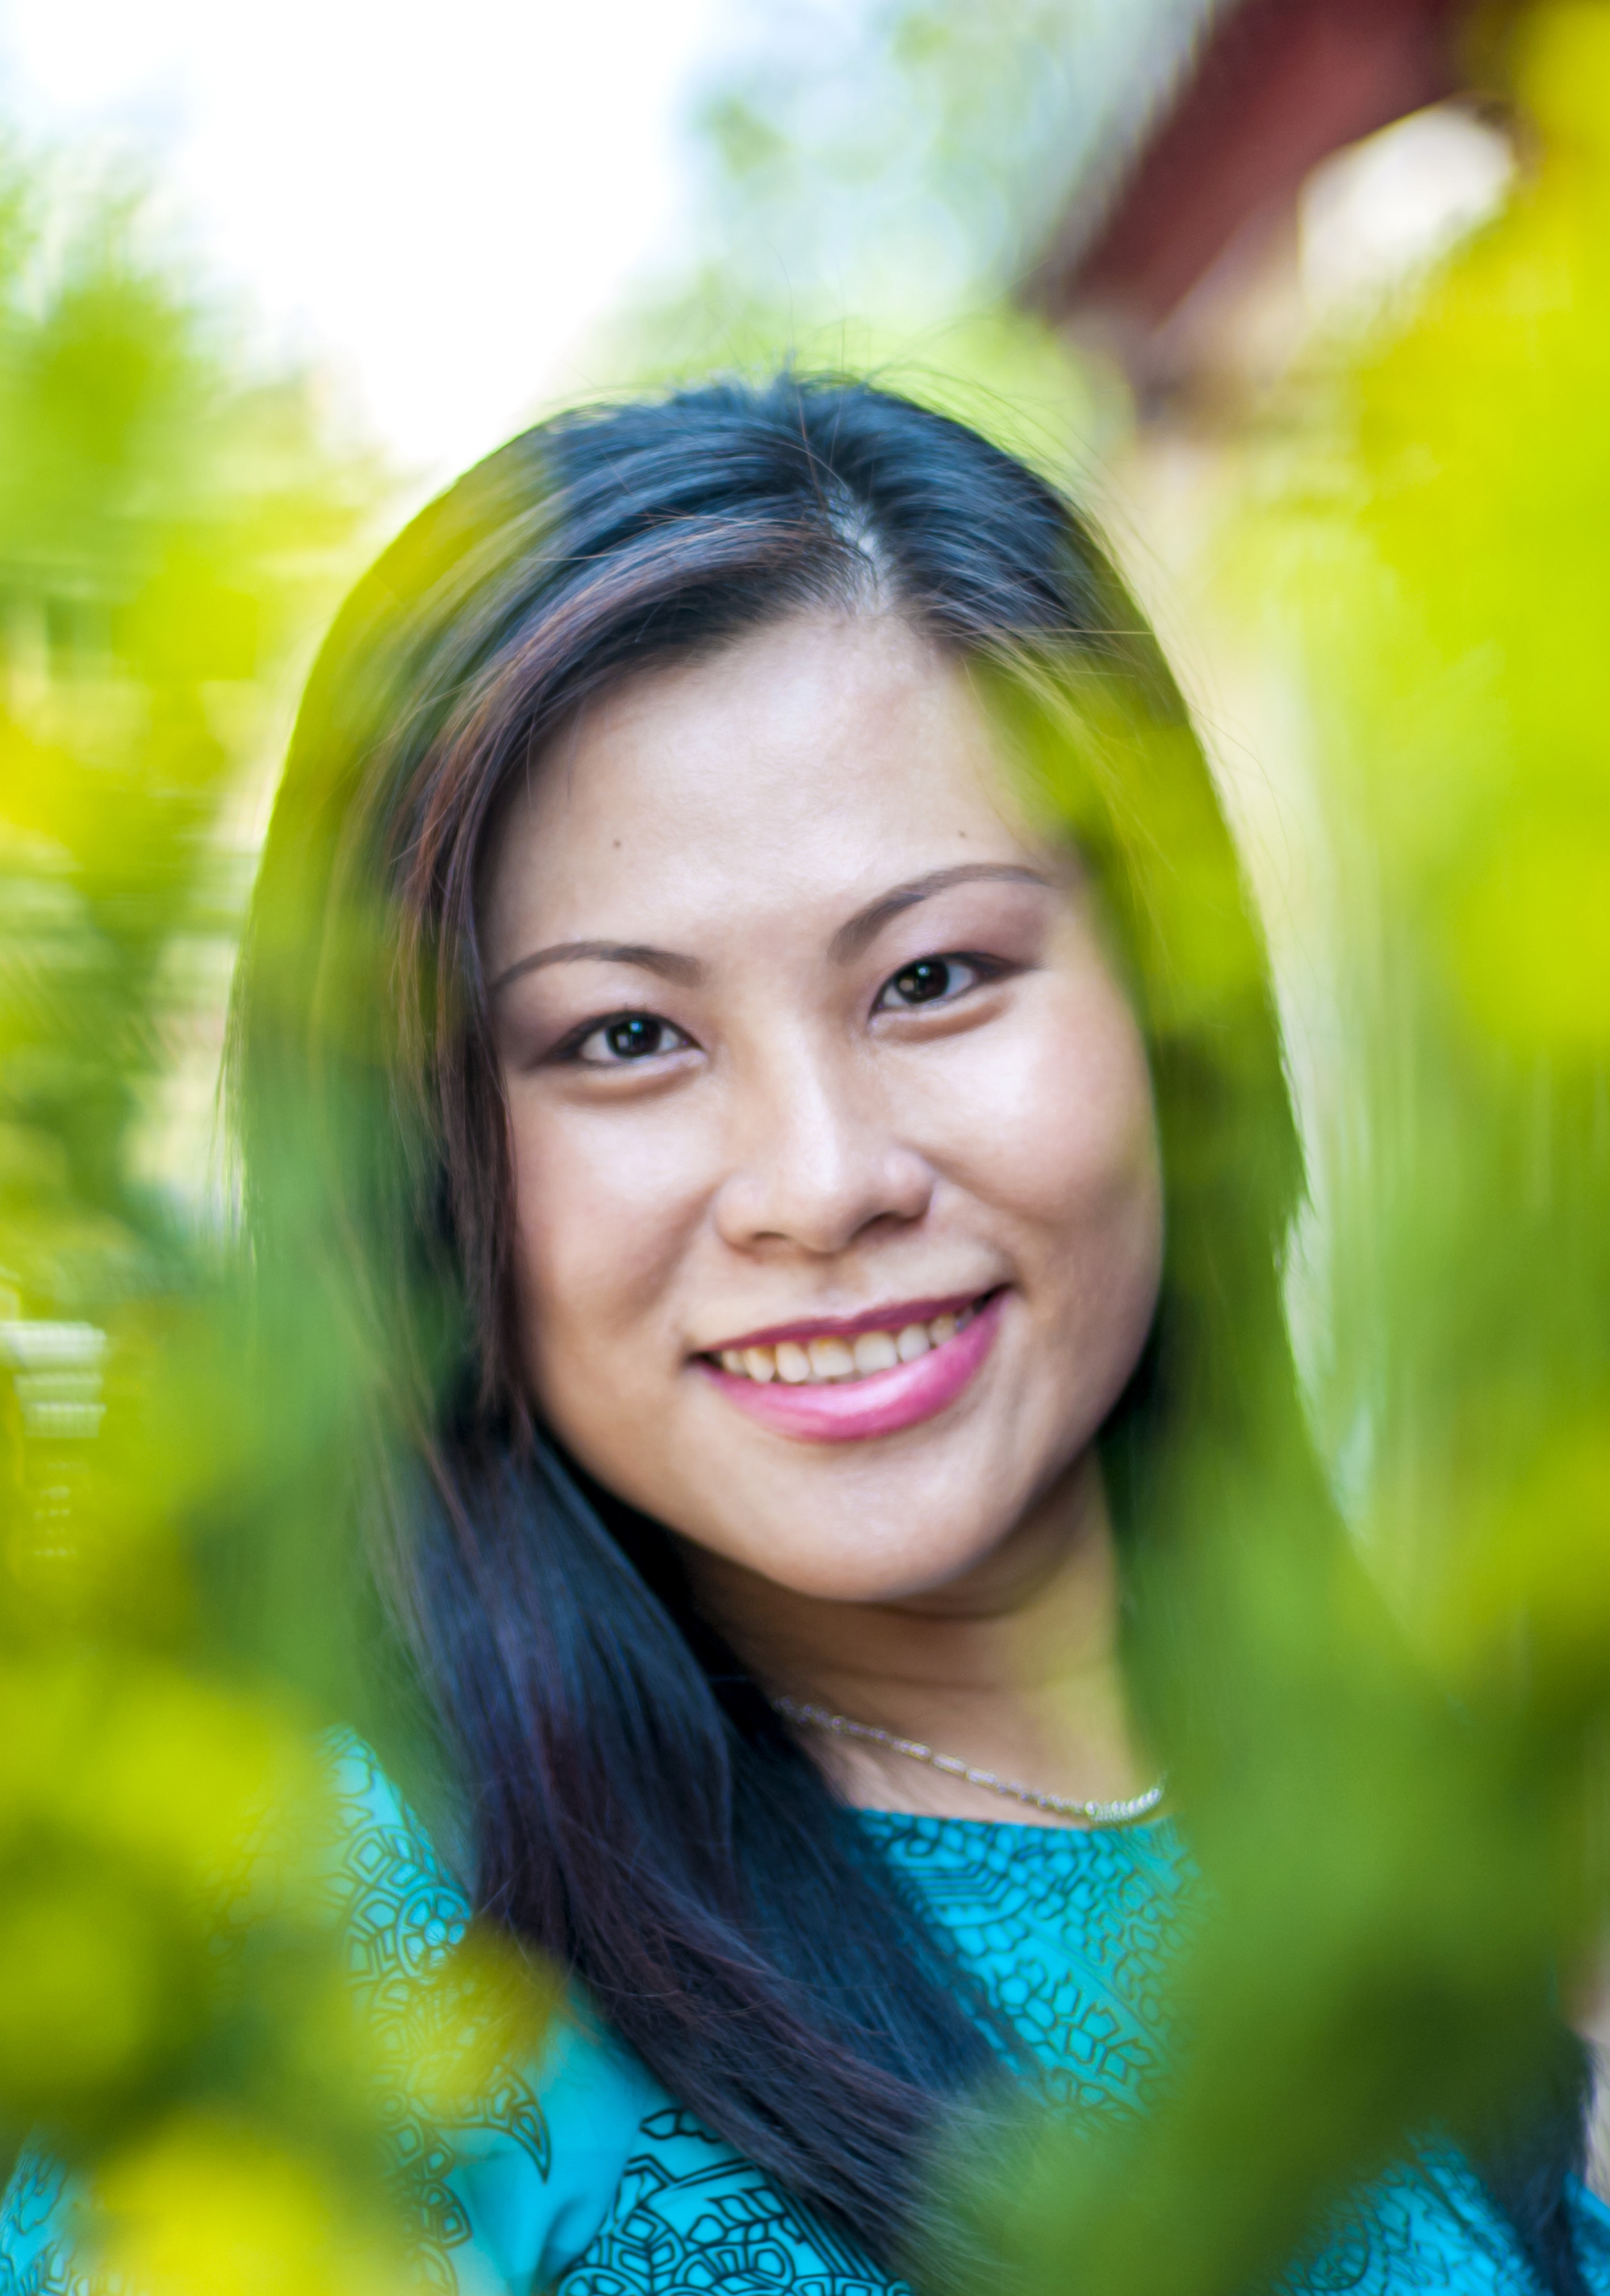
person, girl, woman, photography, flower, portrait, young, green, color, fresh, asia, yellow, facial expression, smile, shirt, close up, face, sunny, blues, fun, friends, eye, head, photograph, skin, beauty, vietnam, emotion, photo shoot, long coat, portrait photography